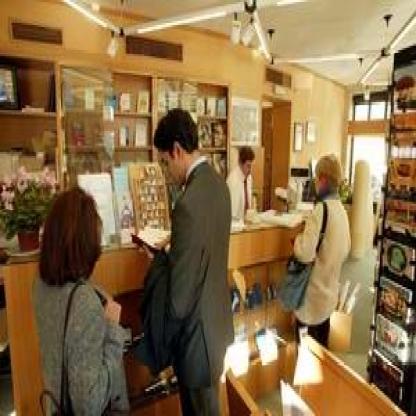
Scene: Indoor